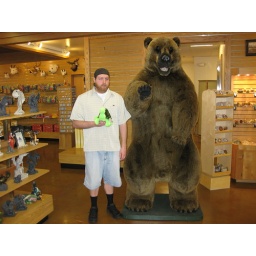
I don't know who the dude in the white shirt is next to me though.